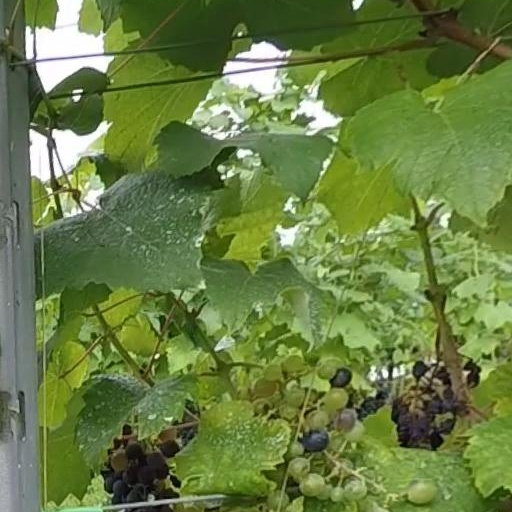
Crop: grape